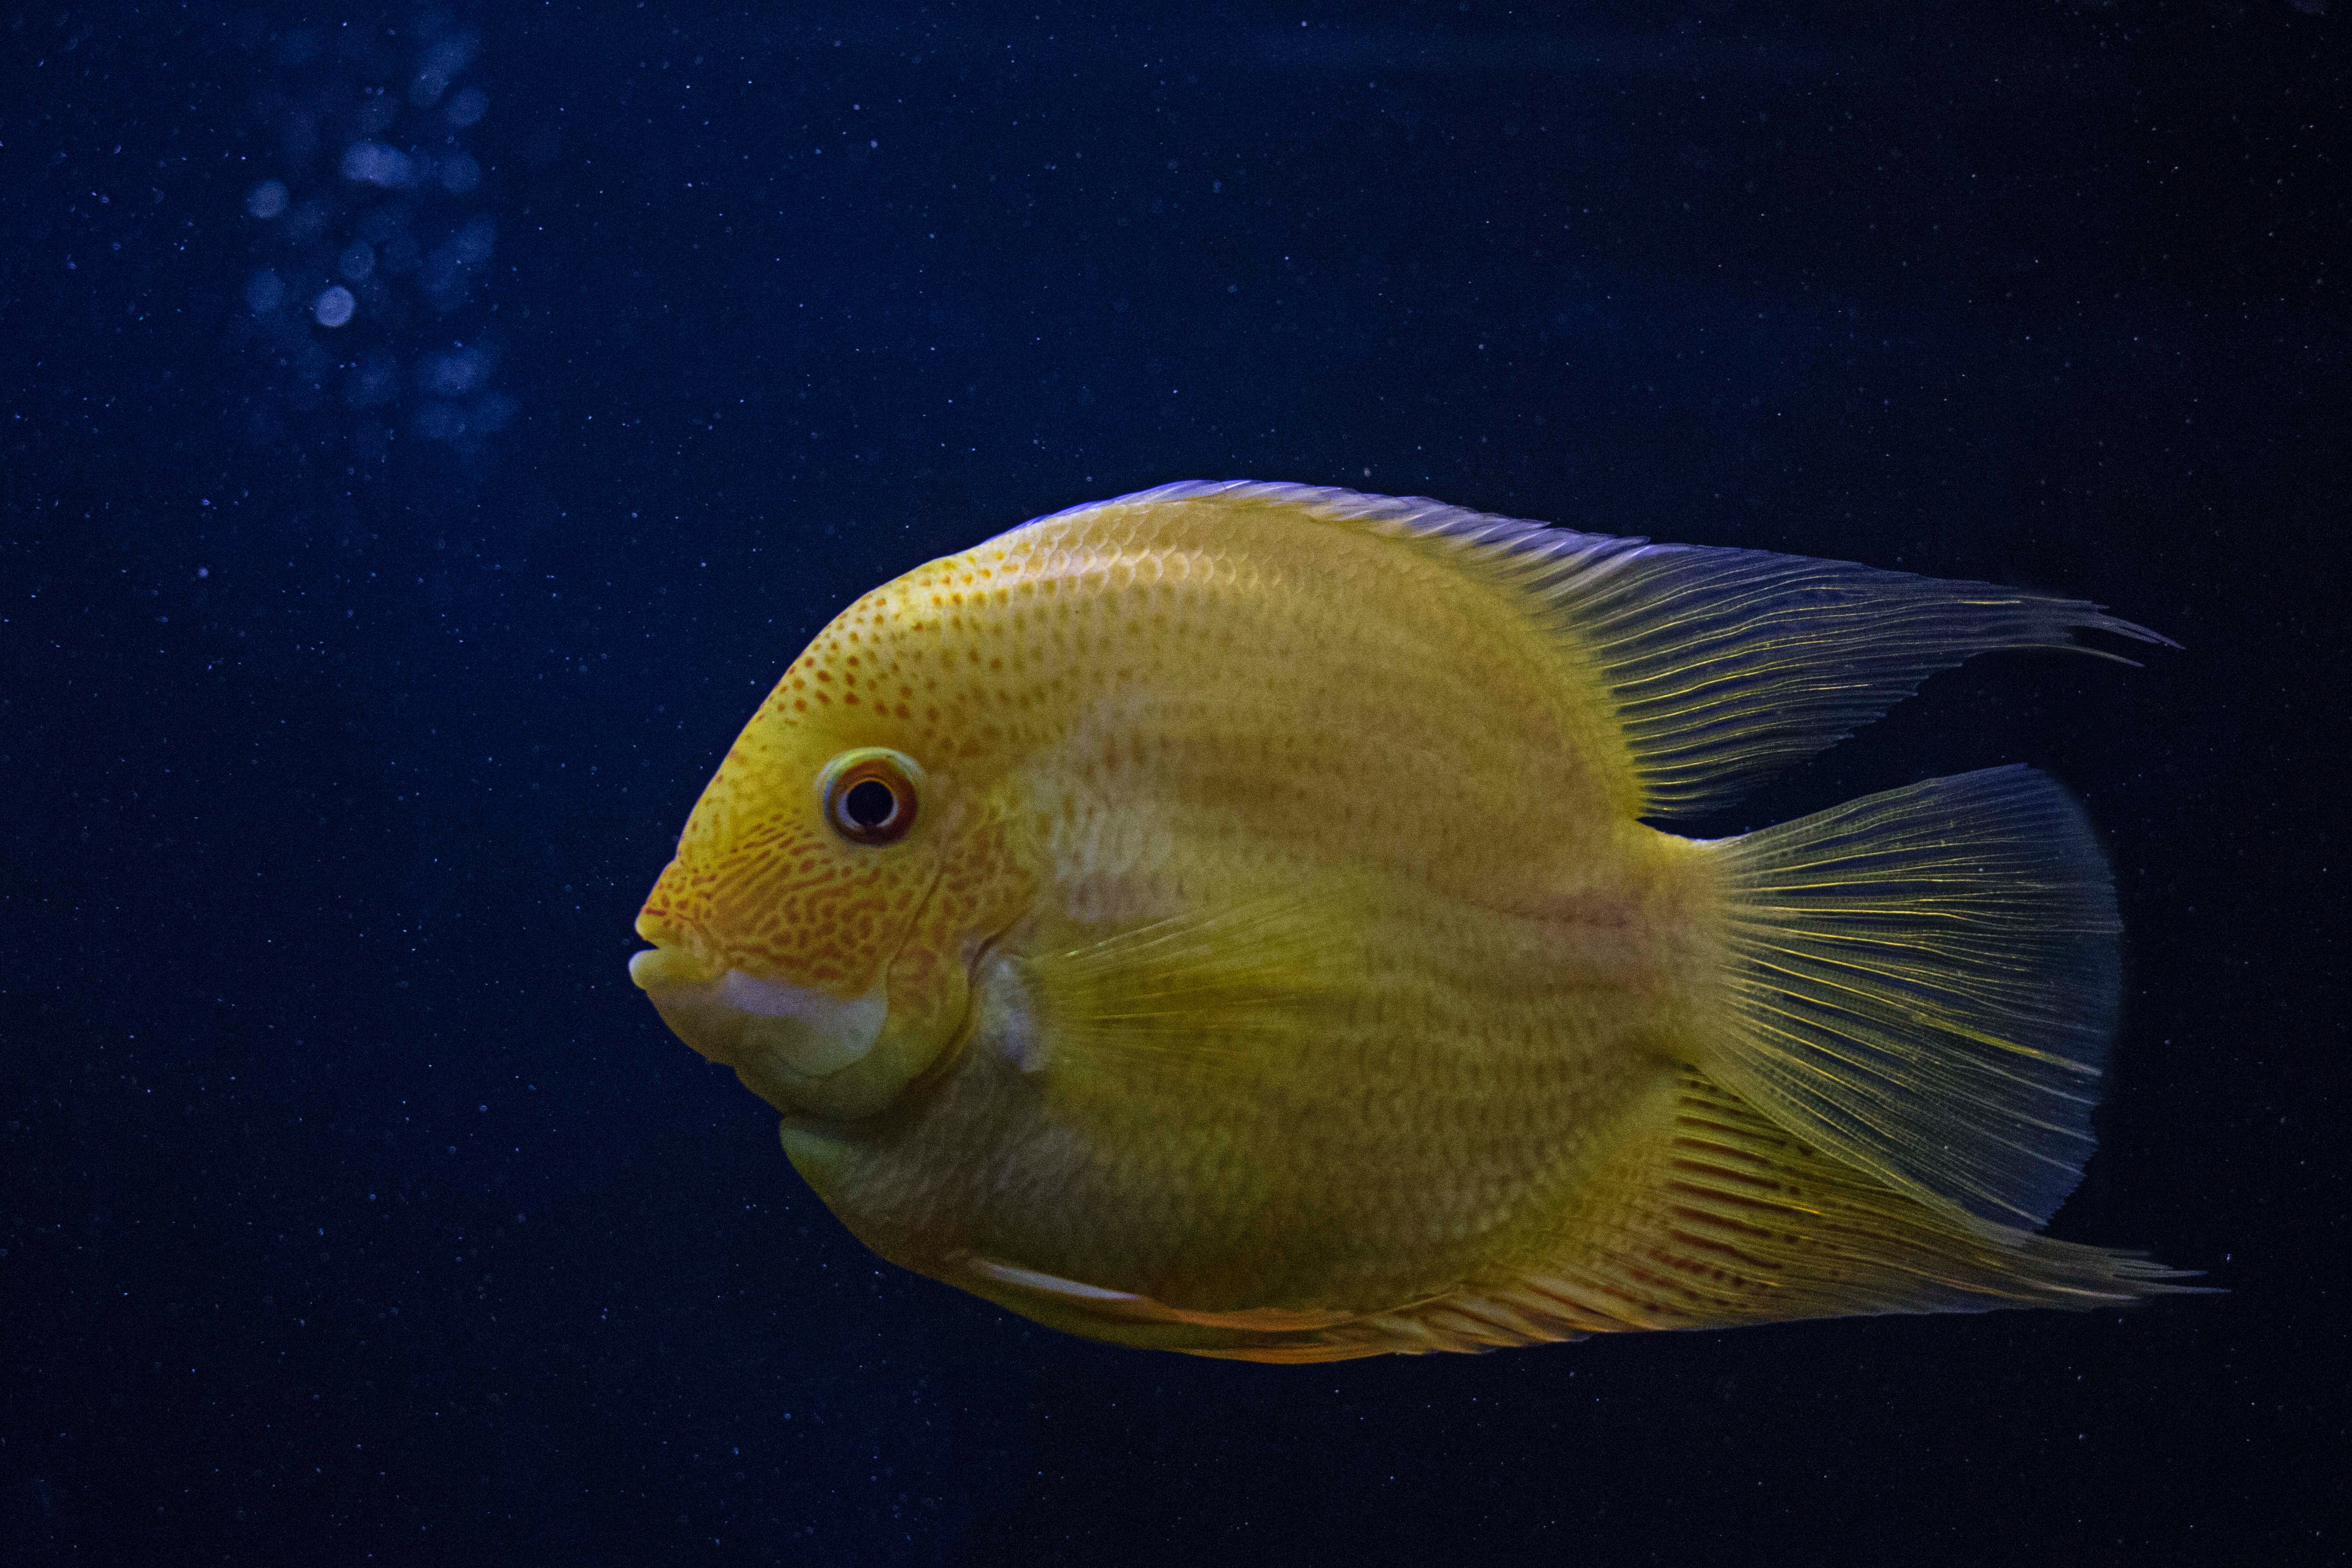
fish, marine biology, organism, yellow, underwater, pomacanthidae, pomacentridae, deep sea fish, fin, adaptation, tail, bony fish, coral reef fish, butterflyfish, holacanthus, aquarium